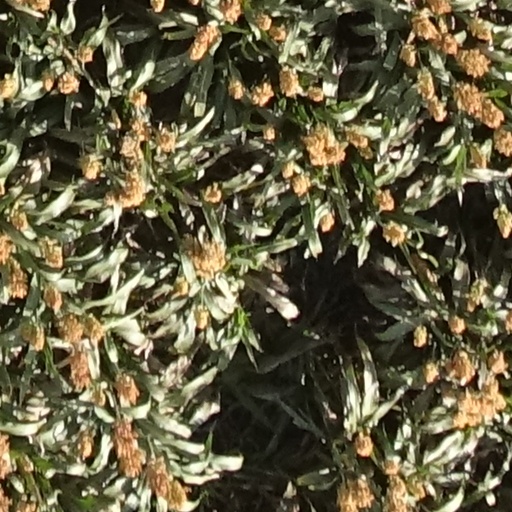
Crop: sorghum